Carrie Meek

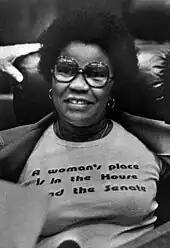
Representative Carrie Meek in the Florida House chamber in 1980, in this photograph, Meek is shown wearing a t-shirt that reads "A woman's place is in the House and the Senate"

Meek was married twice. Her husbands were Lucius Davis and Harold Meek. Both marriages ended in divorce. She had three children, two daughters, and a son, Kendrick Meek.